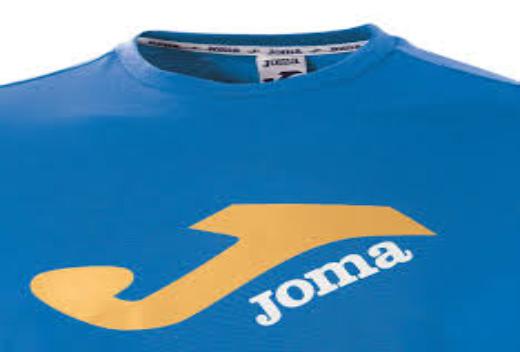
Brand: Joma-2
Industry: Clothes